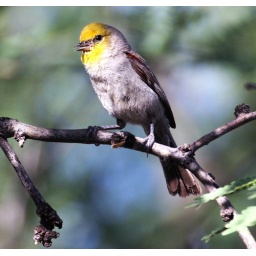
I believe this bird to be female (based on Sibley). Many fieldguides do not ID this species by sex.IMG_2004e; Verdin